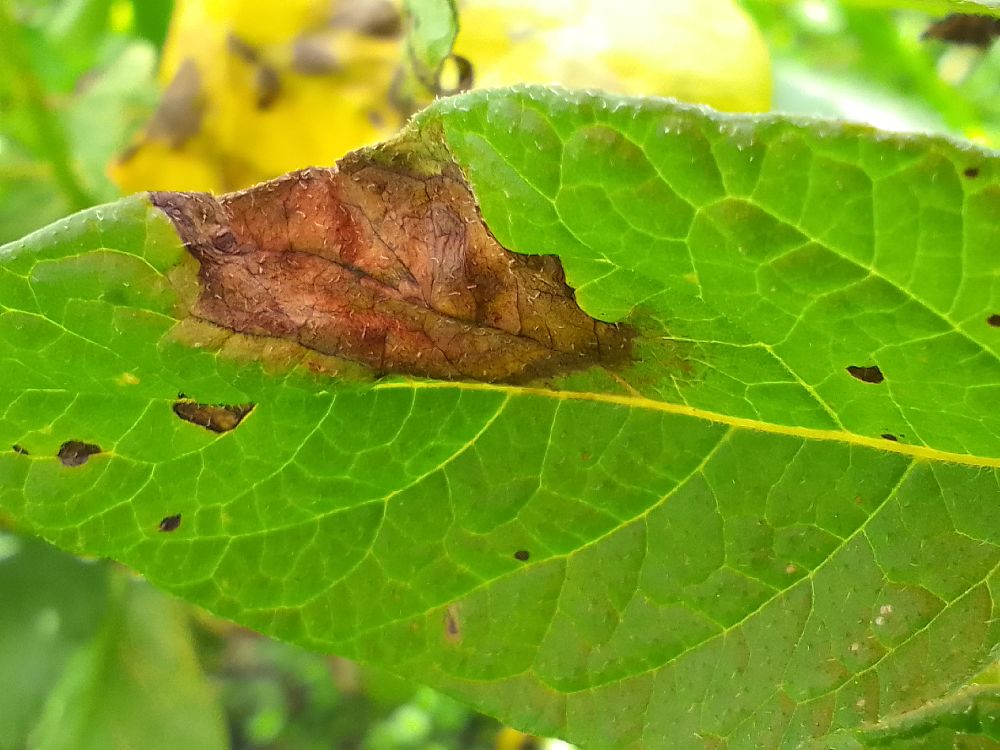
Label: Late blight